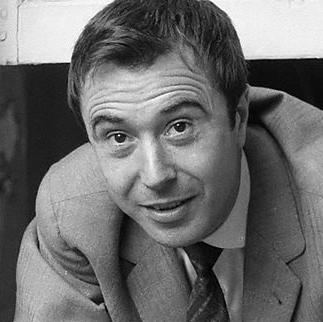
Age: 39